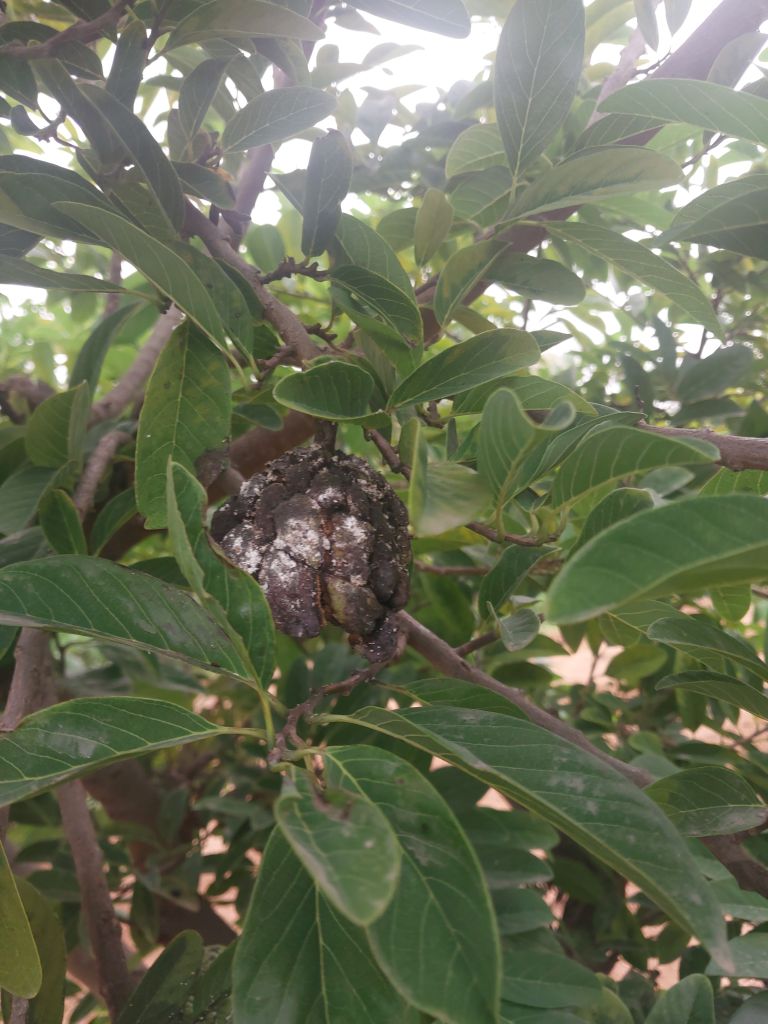
Disease label: Diplodia Rot